Randolph County Courthouse (Arkansas)

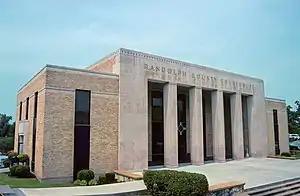

The Randolph County Courthouse is located at the southwest corner of Broadway and North Marr Street in downtown Pocahontas, the county seat of Randolph County, Arkansas. It is a two-story brick and concrete Art Deco building, designed by Eugene John Stern and built in 1940 with funding from the Works Progress Administration. The primary construction material is buff-colored brick, but its raised central section is faced in gray concrete, which is also used in banding around the sides of the building. The central section has an arcade created by four tall fluted square pillars with capitals reminiscent of Corinthian design. The building replaced the old courthouse, an 1870s Italianate building that now houses other civic offices.